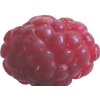
Label: raspberry